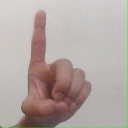
अक्षर: ड